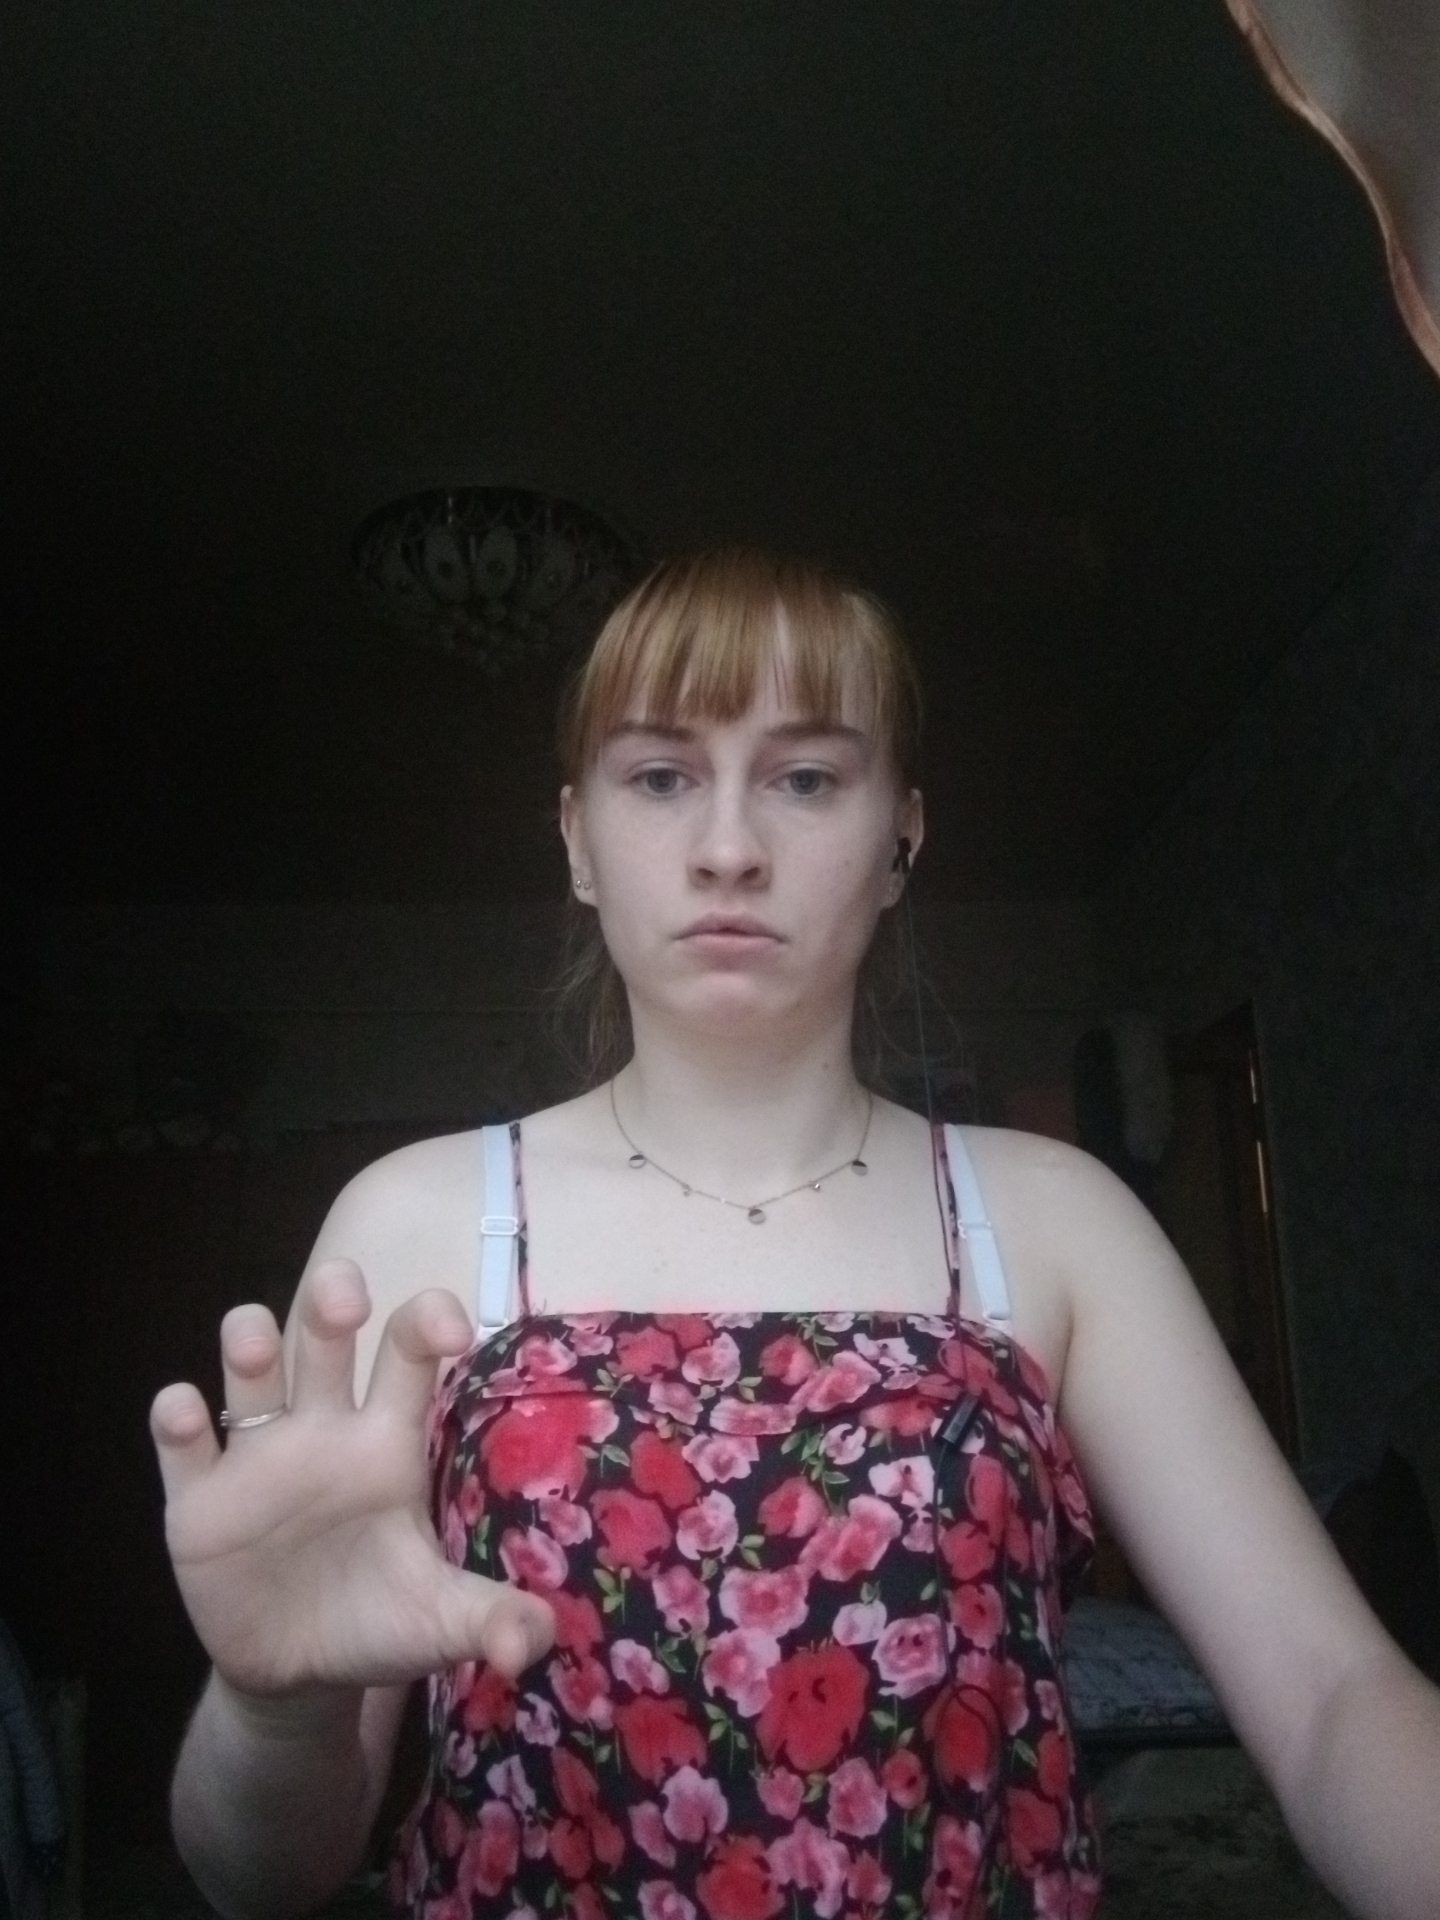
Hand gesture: grabbing